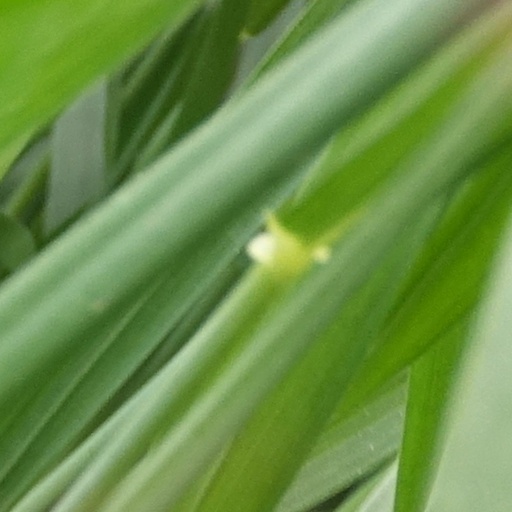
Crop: wheat